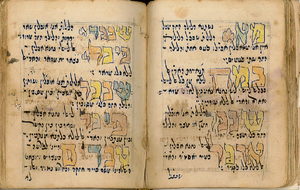
L’histoire des Juifs en Irak ou dans le territoire lui correspondant actuellement et dénommé autrefois Mésopotamie ou Babylonie, remonte à l'exil de Babylone, narré dans la Bible, pour se terminer dans les années 1950.